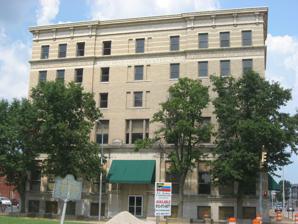
Building: YMCA (Evansville, Indiana)
Country: United States of America
Year built: 1924
United States historic place YMCA U.S. National Register of Historic Places Evansville YMCA, July 2011 Show map of Indiana Show map of the United States Location 203 N. W. Fifth St., Evansville, Indiana Coordinates 37°58′20″N 87°34′31″W / 37.97222°N 87.57528°W / 37.97222; -87.57528 Area less than one acre Built 1924 ( 1924 ) Architect Thompson, W. F.; Geary, B. G. Architectural style Tudor Revival MPS Downtown Evansville MRA NRHP reference No. 82000128 Added to NRHP July 1, 1982 YMCA is a historic YMCA located in downtown Evansville, Indiana . It was built in 1924, and is a five-story, Tudor Revival style yellow brick clubhouse on a raised basement.  It features terra cotta detailing. : Part 1, p. 25 It was listed on the National Register of Historic Places in 1982. References